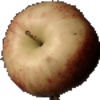
Label: red_apple